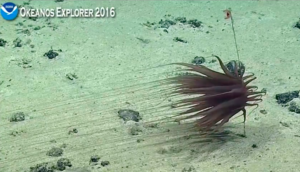
Relicanthus daphneae est un grand animal ressemblant à une anémone de mer qui vit en solitaire à des profondeurs de 2 400 à 2 650 m sur la dorsale du Pacifique Est à proximité des sources hydrothermales. Il a été décrit pour la première fois en 2006 et son genre est actuellement monotypique.